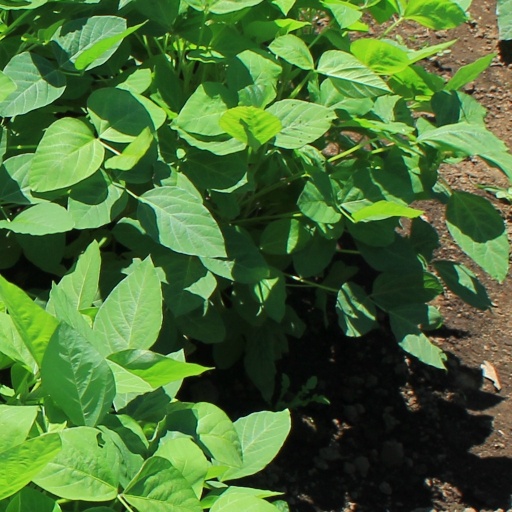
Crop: soybean